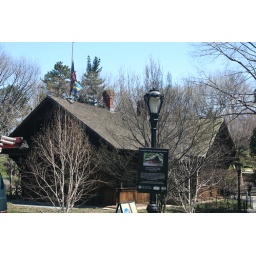
This is a wooden house built in Sweden and given to the US. Stands in the middle of Central Park.